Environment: real
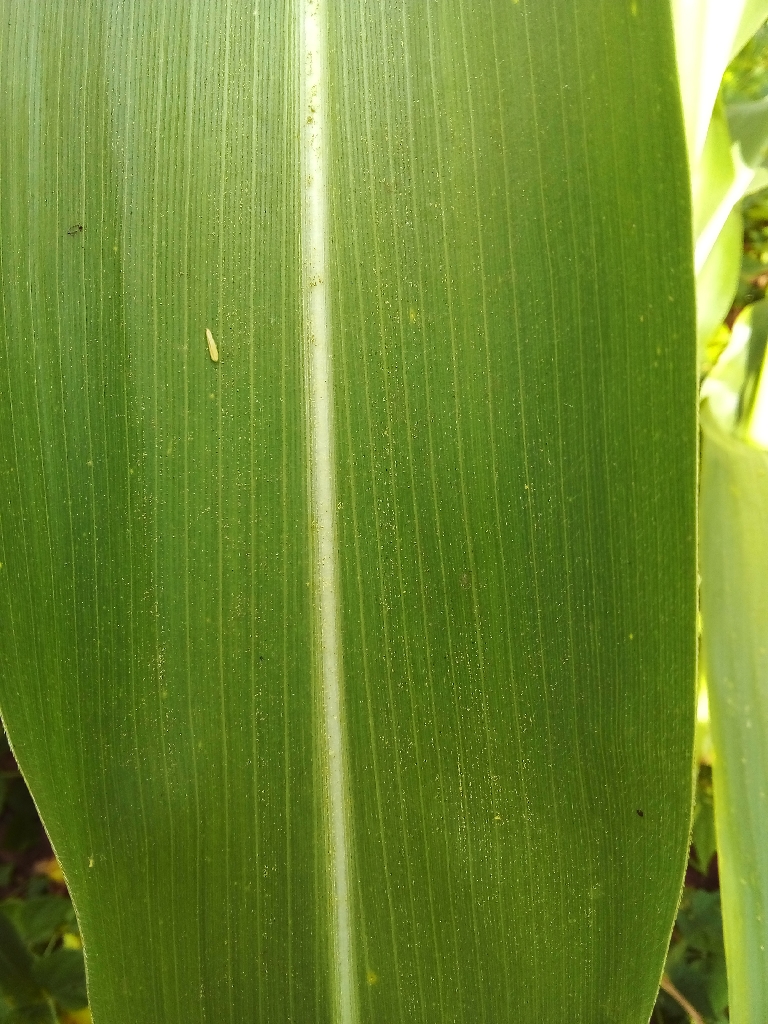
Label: healthy